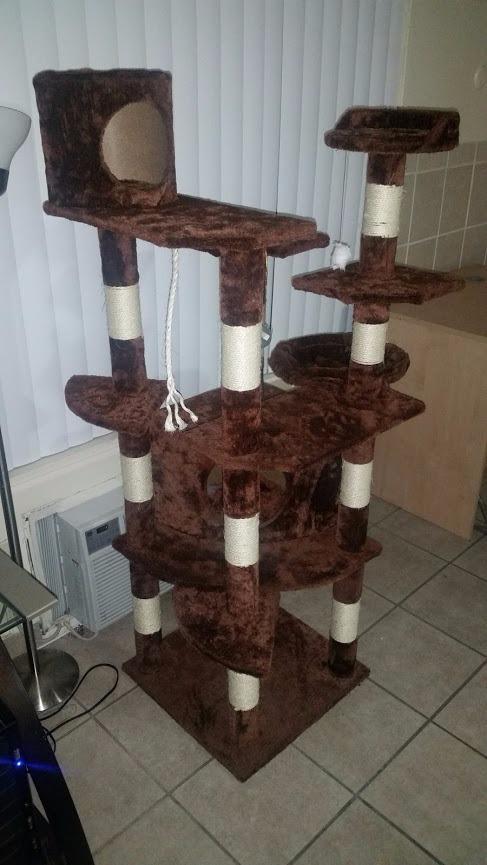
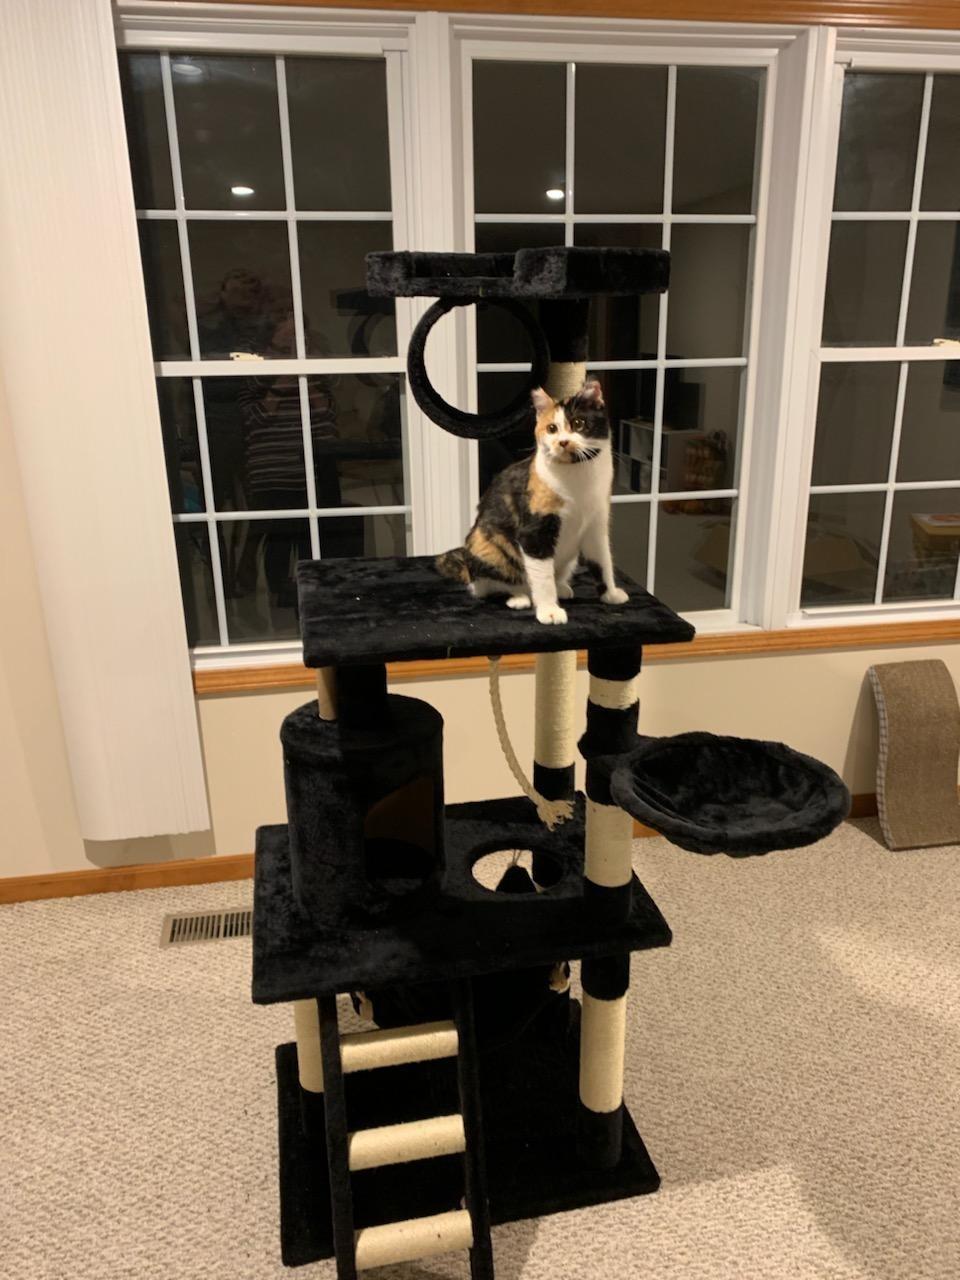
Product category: items_cat tree
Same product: no